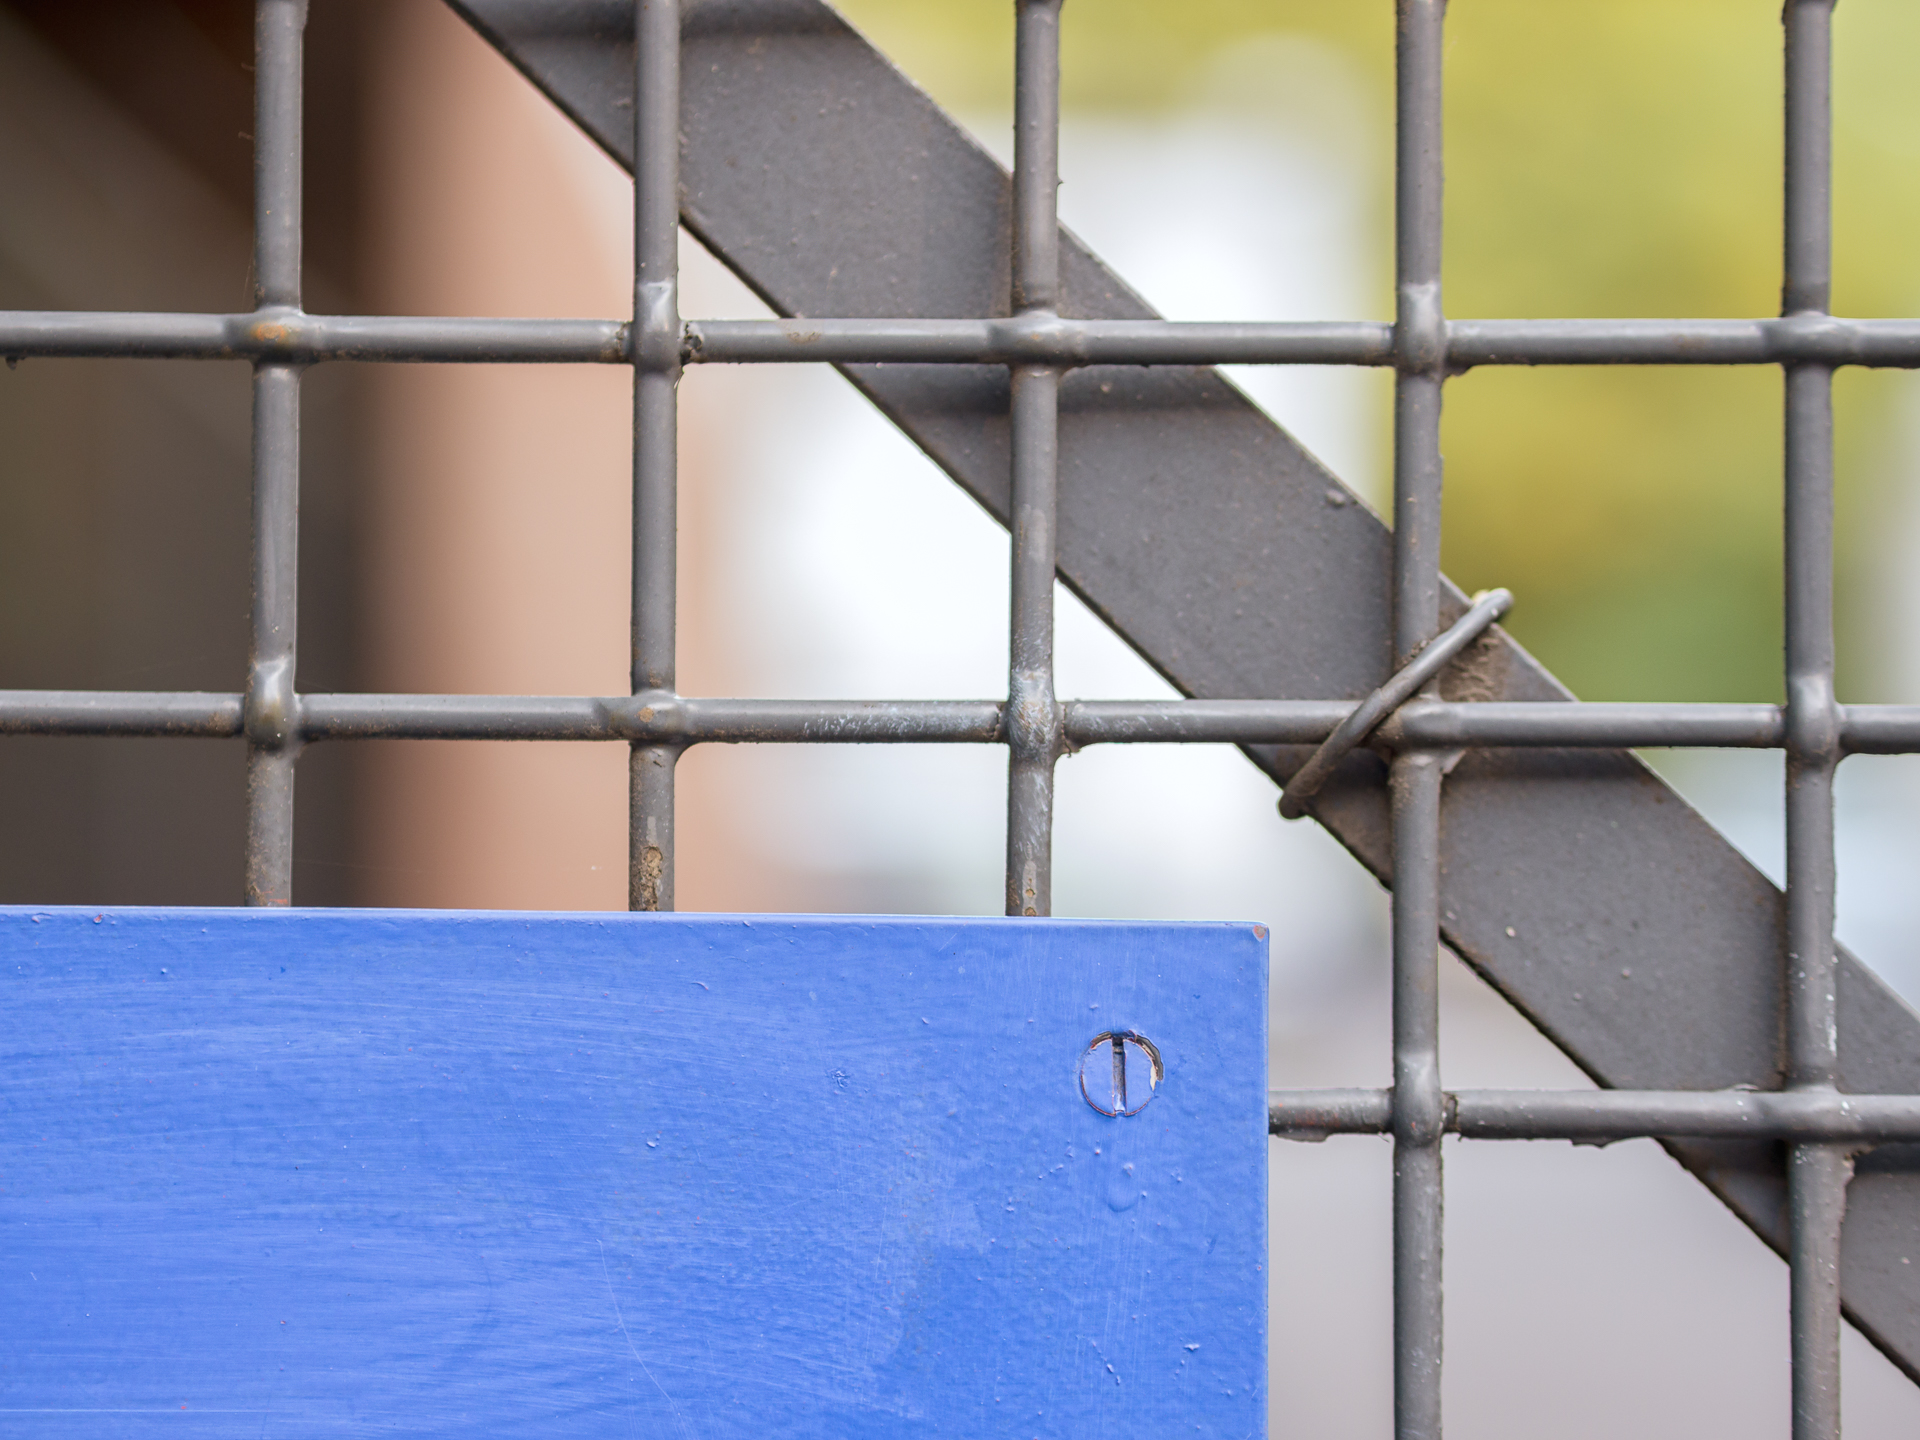
fence, structure, window, wall, facade, blue, room, handrail, squares, apeach, anjapietsch, mftm43lumixpanasonic, microfourthird, hff, panasoniclumixg5, olympusf1845mm, window covering